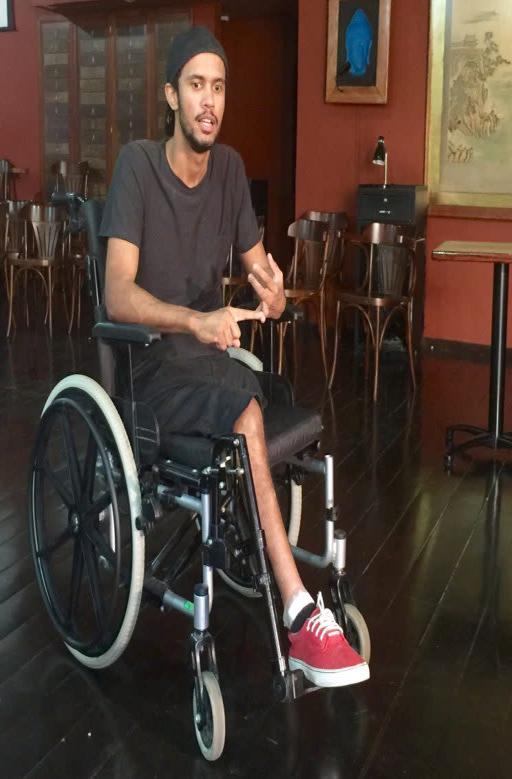
person lost a leg and is paralyzed from the waist down .